Eduard Holst

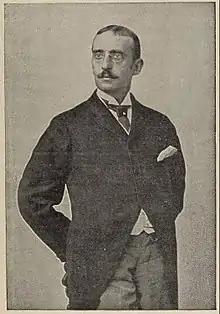
1893 portrait of Holst

Eduard Holst (1843 – 4 February 1899) was a Danish playwright, composer, actor, dancer, and dance master. His name is spelled sometimes Edward Holst or Edvard Holst.